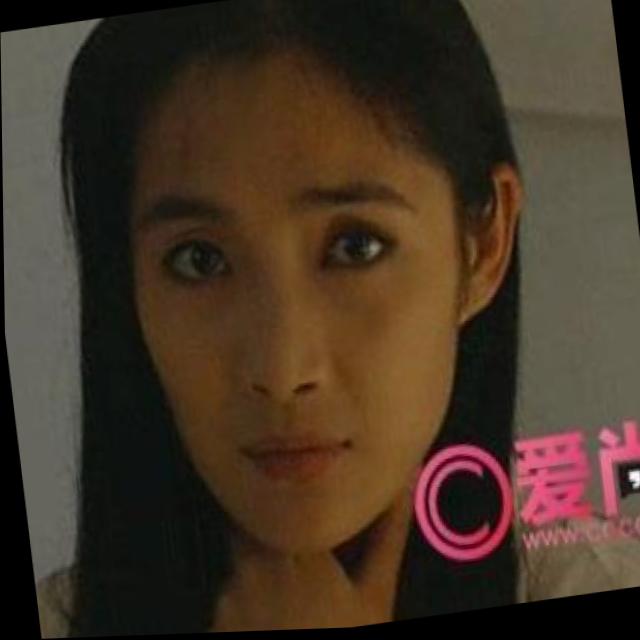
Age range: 21-44